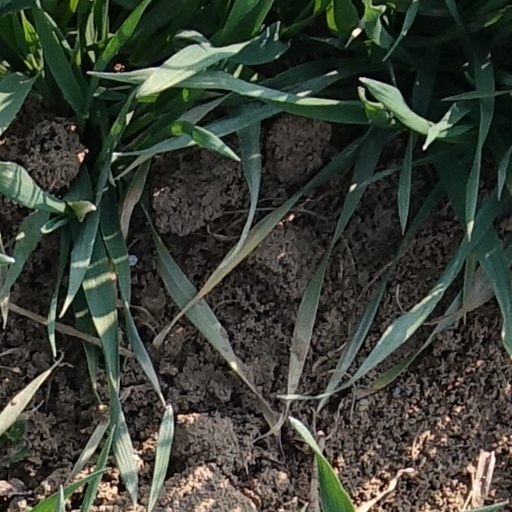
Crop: wheat